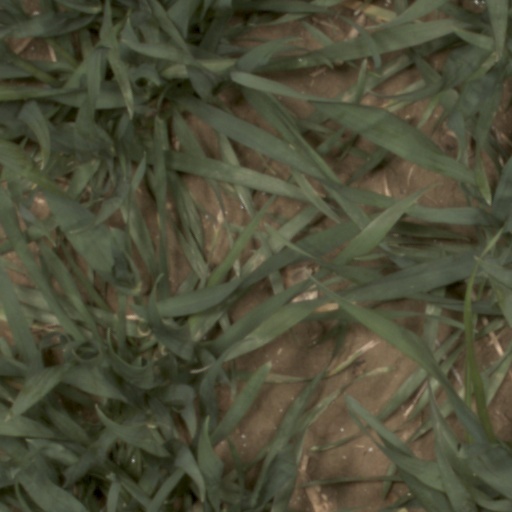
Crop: wheat